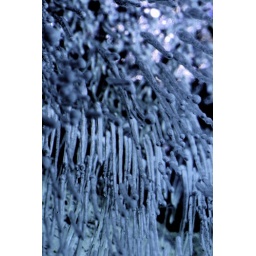
water in a plant pot